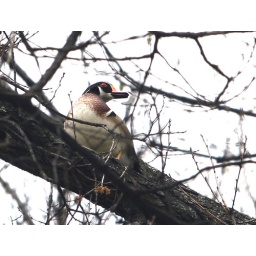
Wood Duck sitting in tree